Abraham Schermerhorn

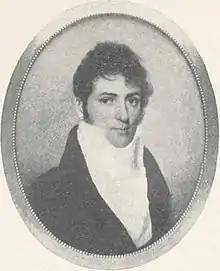

Abraham Schermerhorn (April 9, 1783 – February 3, 1850) was an American merchant in New York City, who was also prominent in social affairs. He was the father of Caroline Schermerhorn Astor, who married William Backhouse Astor Jr.